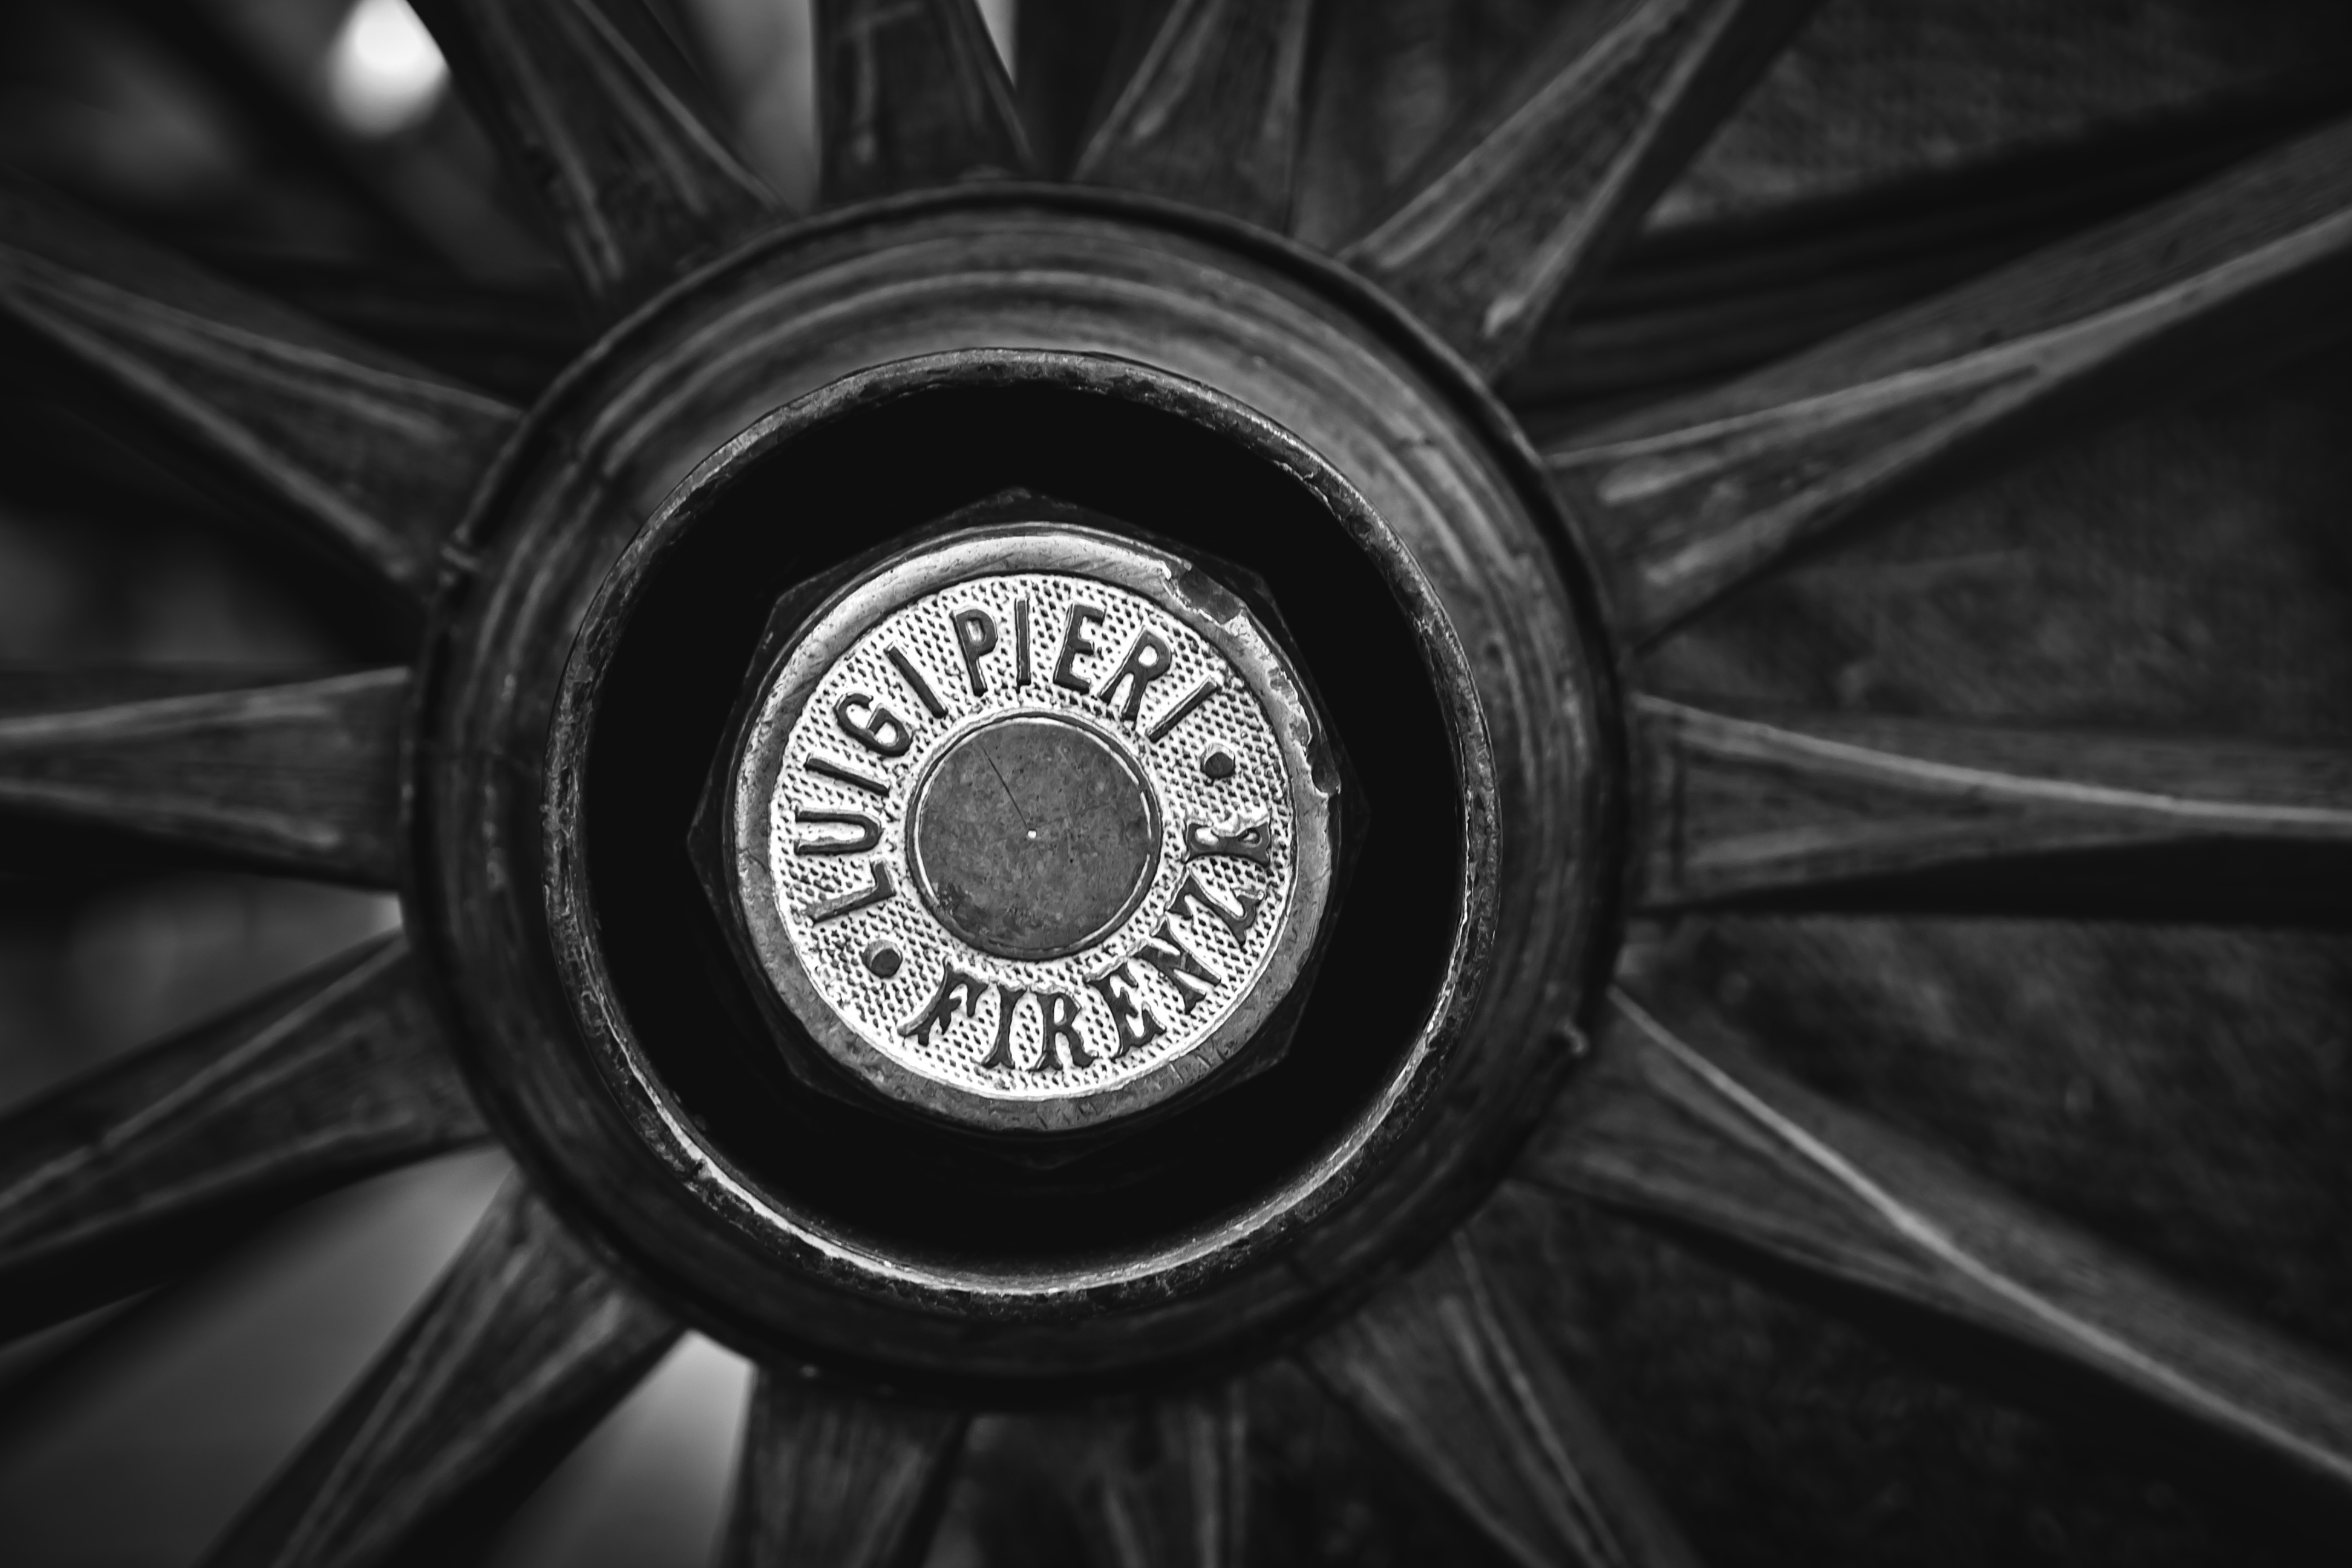
black and white, car, wheel, travel, europe, vehicle, spoke, italy, darkness, black, monochrome, tourism, tire, black white, circle, close up, rim, culture, history, european, florence, italian, fiore, firenze, wagon wheel, horse drawn, luigi, monochrome photography, automotive tire